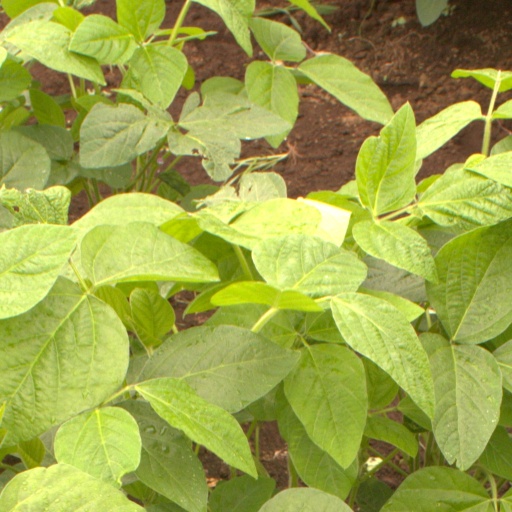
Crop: soybean